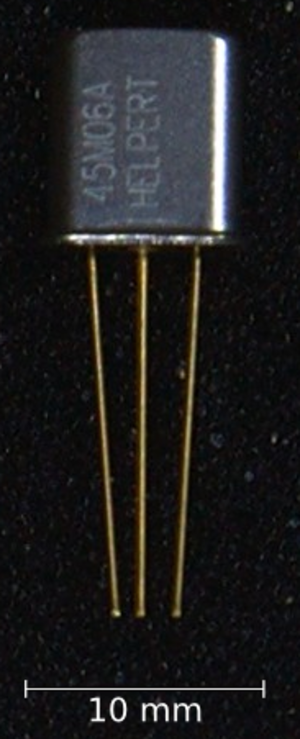
Krystalfilter
Trebenet krystalfilter med dataene fcenter=45 Mhz og med båndbredde3dB=12 KHz. Kravene for at dette krystalfilter yder som ønsket er, at filteret fødes med og belastes med Z=300 Ohm og en parallelkapacitet på Cp=8pF.
Et krystalfilter er et elektronisk filter, som anvender kvartskrystal resonatorer. Fordi disse kvartskrystaller er piezoelektriske, kan deres mekaniske karakteristikker anvendes i elektroniske kredsløb.